Gabrovo, Škofja Loka

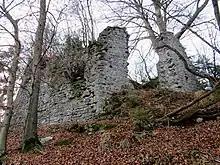
Ruins of Wildenlack Castle

The ruins of the oldest castle in the Skofja Loka region stand just east of Gabrovo at an elevation called "Stari grad" 'old castle'. The castle, originally named Wildenlack, dates back to the 12th or 13th century and was first mentioned in written sources in the 14th century. The remnants of the surrounding Romanesque wall and the foundations of other structures are visible at the site.